Night of the Hurricane

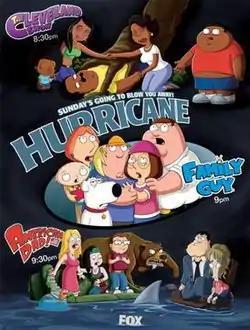
Promotional poster.

Night of the Hurricane is a 2011 crossover event on the Animation Domination lineup on Fox. The event involved the three animated television series created by Seth MacFarlane—"The Cleveland Show," "Family Guy" and "American Dad!". The event depicts a hurricane which hits the towns of Stoolbend ("The Cleveland Show" setting), Quahog ("Family Guy" setting) and Langley Falls ("American Dad!" setting). The actual three-way crossover of the event occurs at the end on "American Dad!" with the three fathers of each family in the same scene.